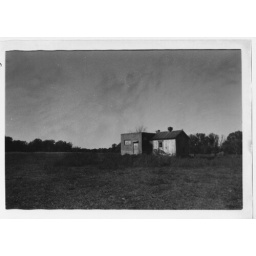
Buildings in a cow field